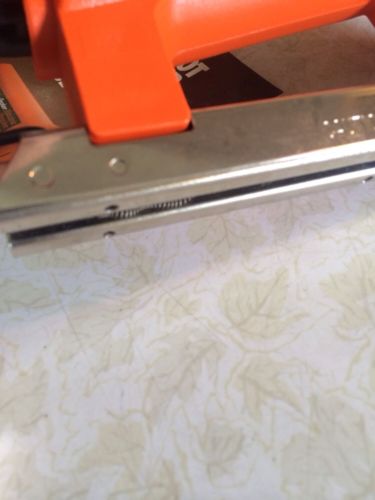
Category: stapler